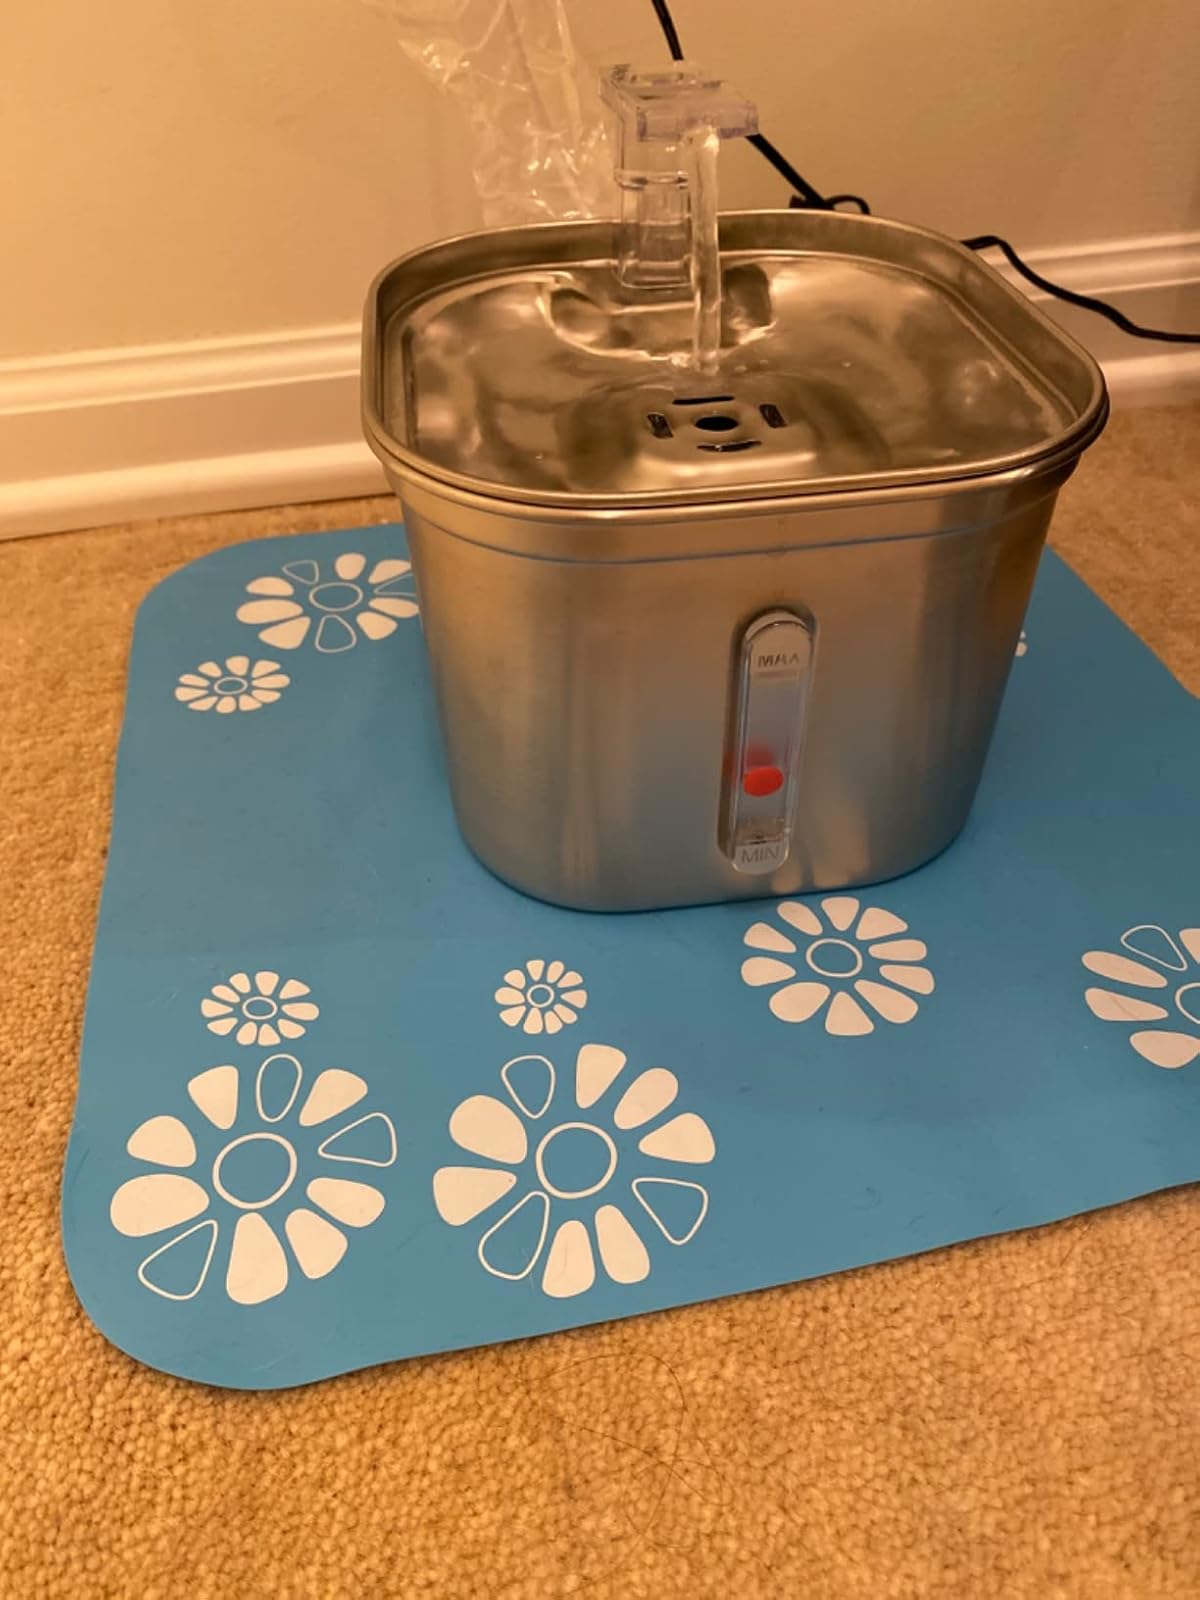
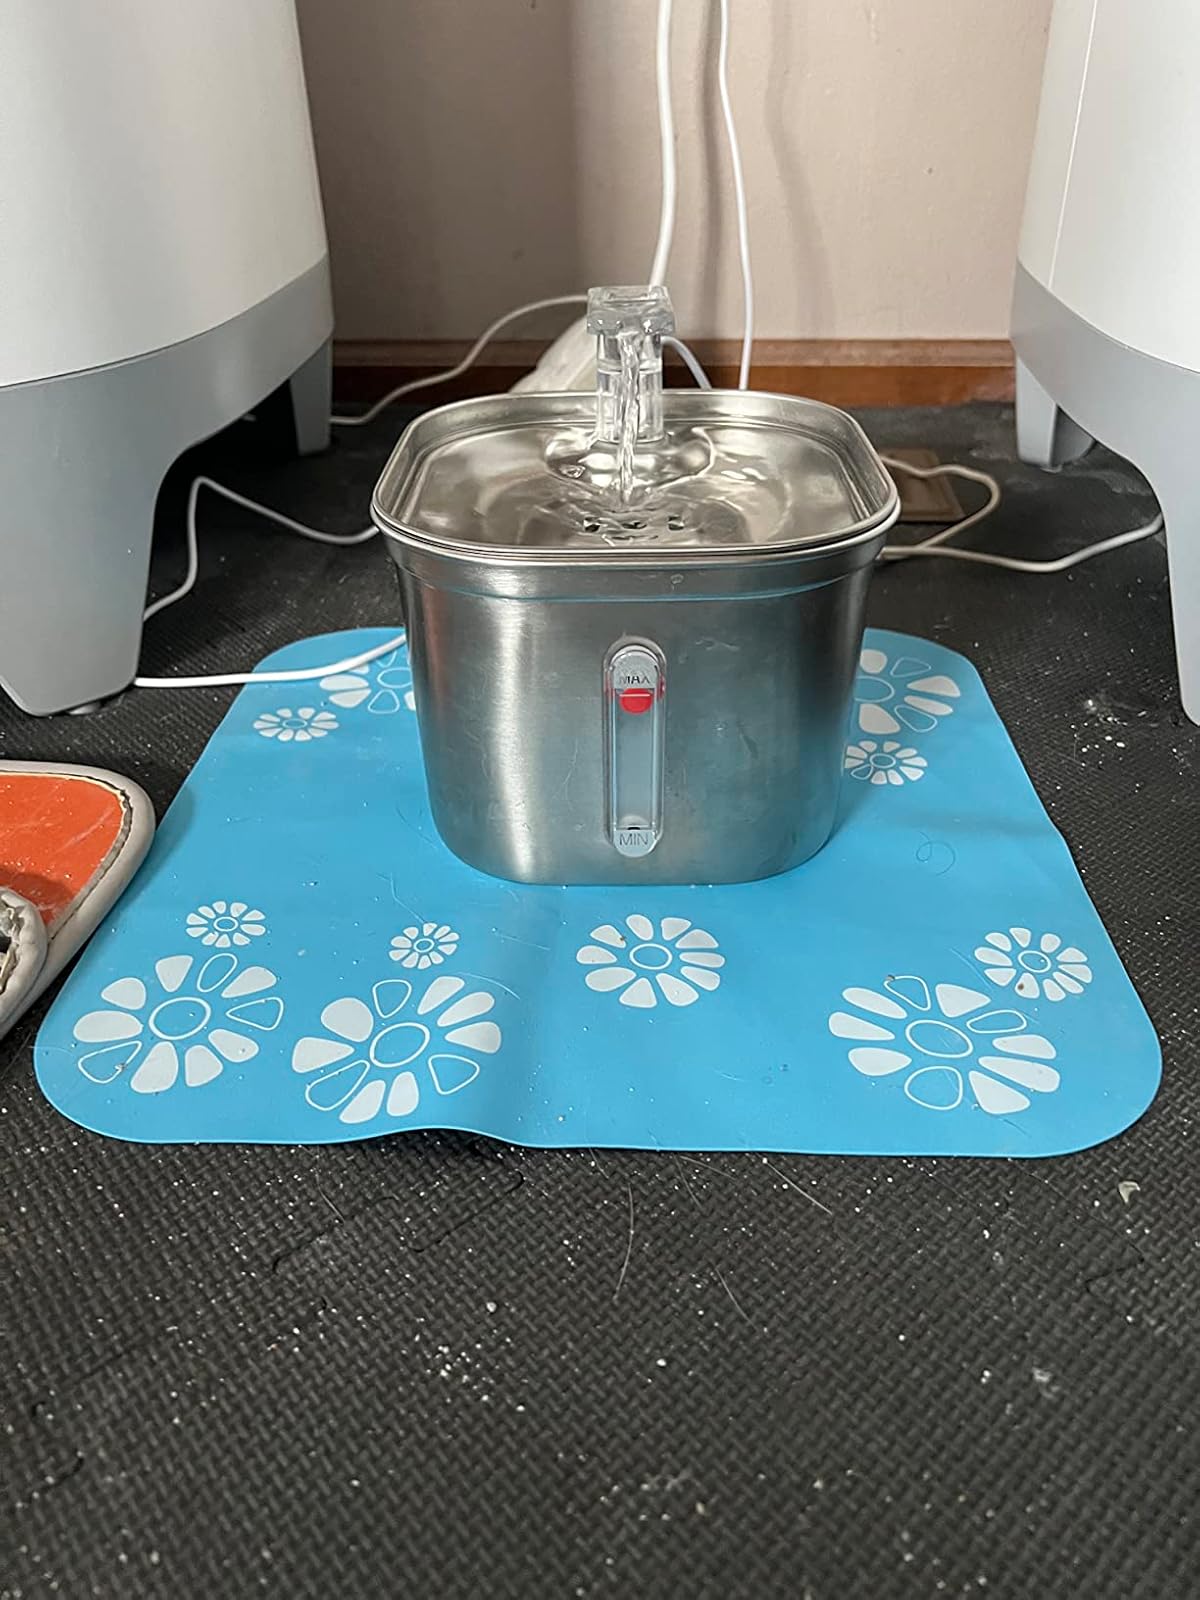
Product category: items_bowl
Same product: yes